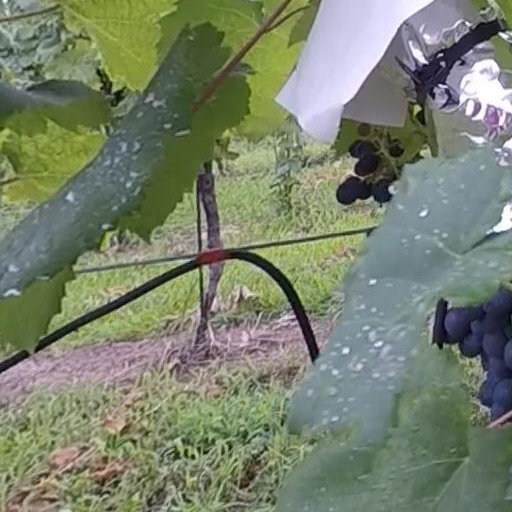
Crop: grape